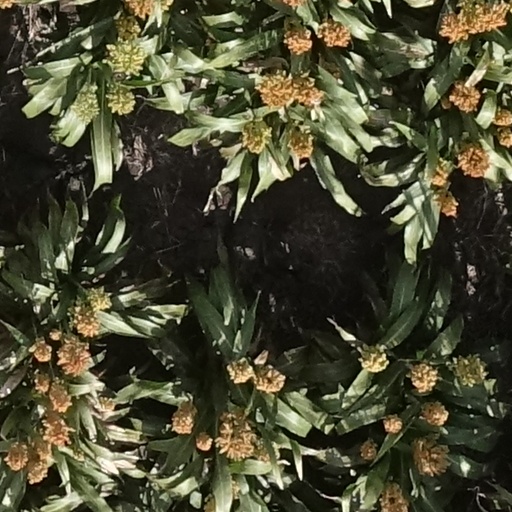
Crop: sorghum